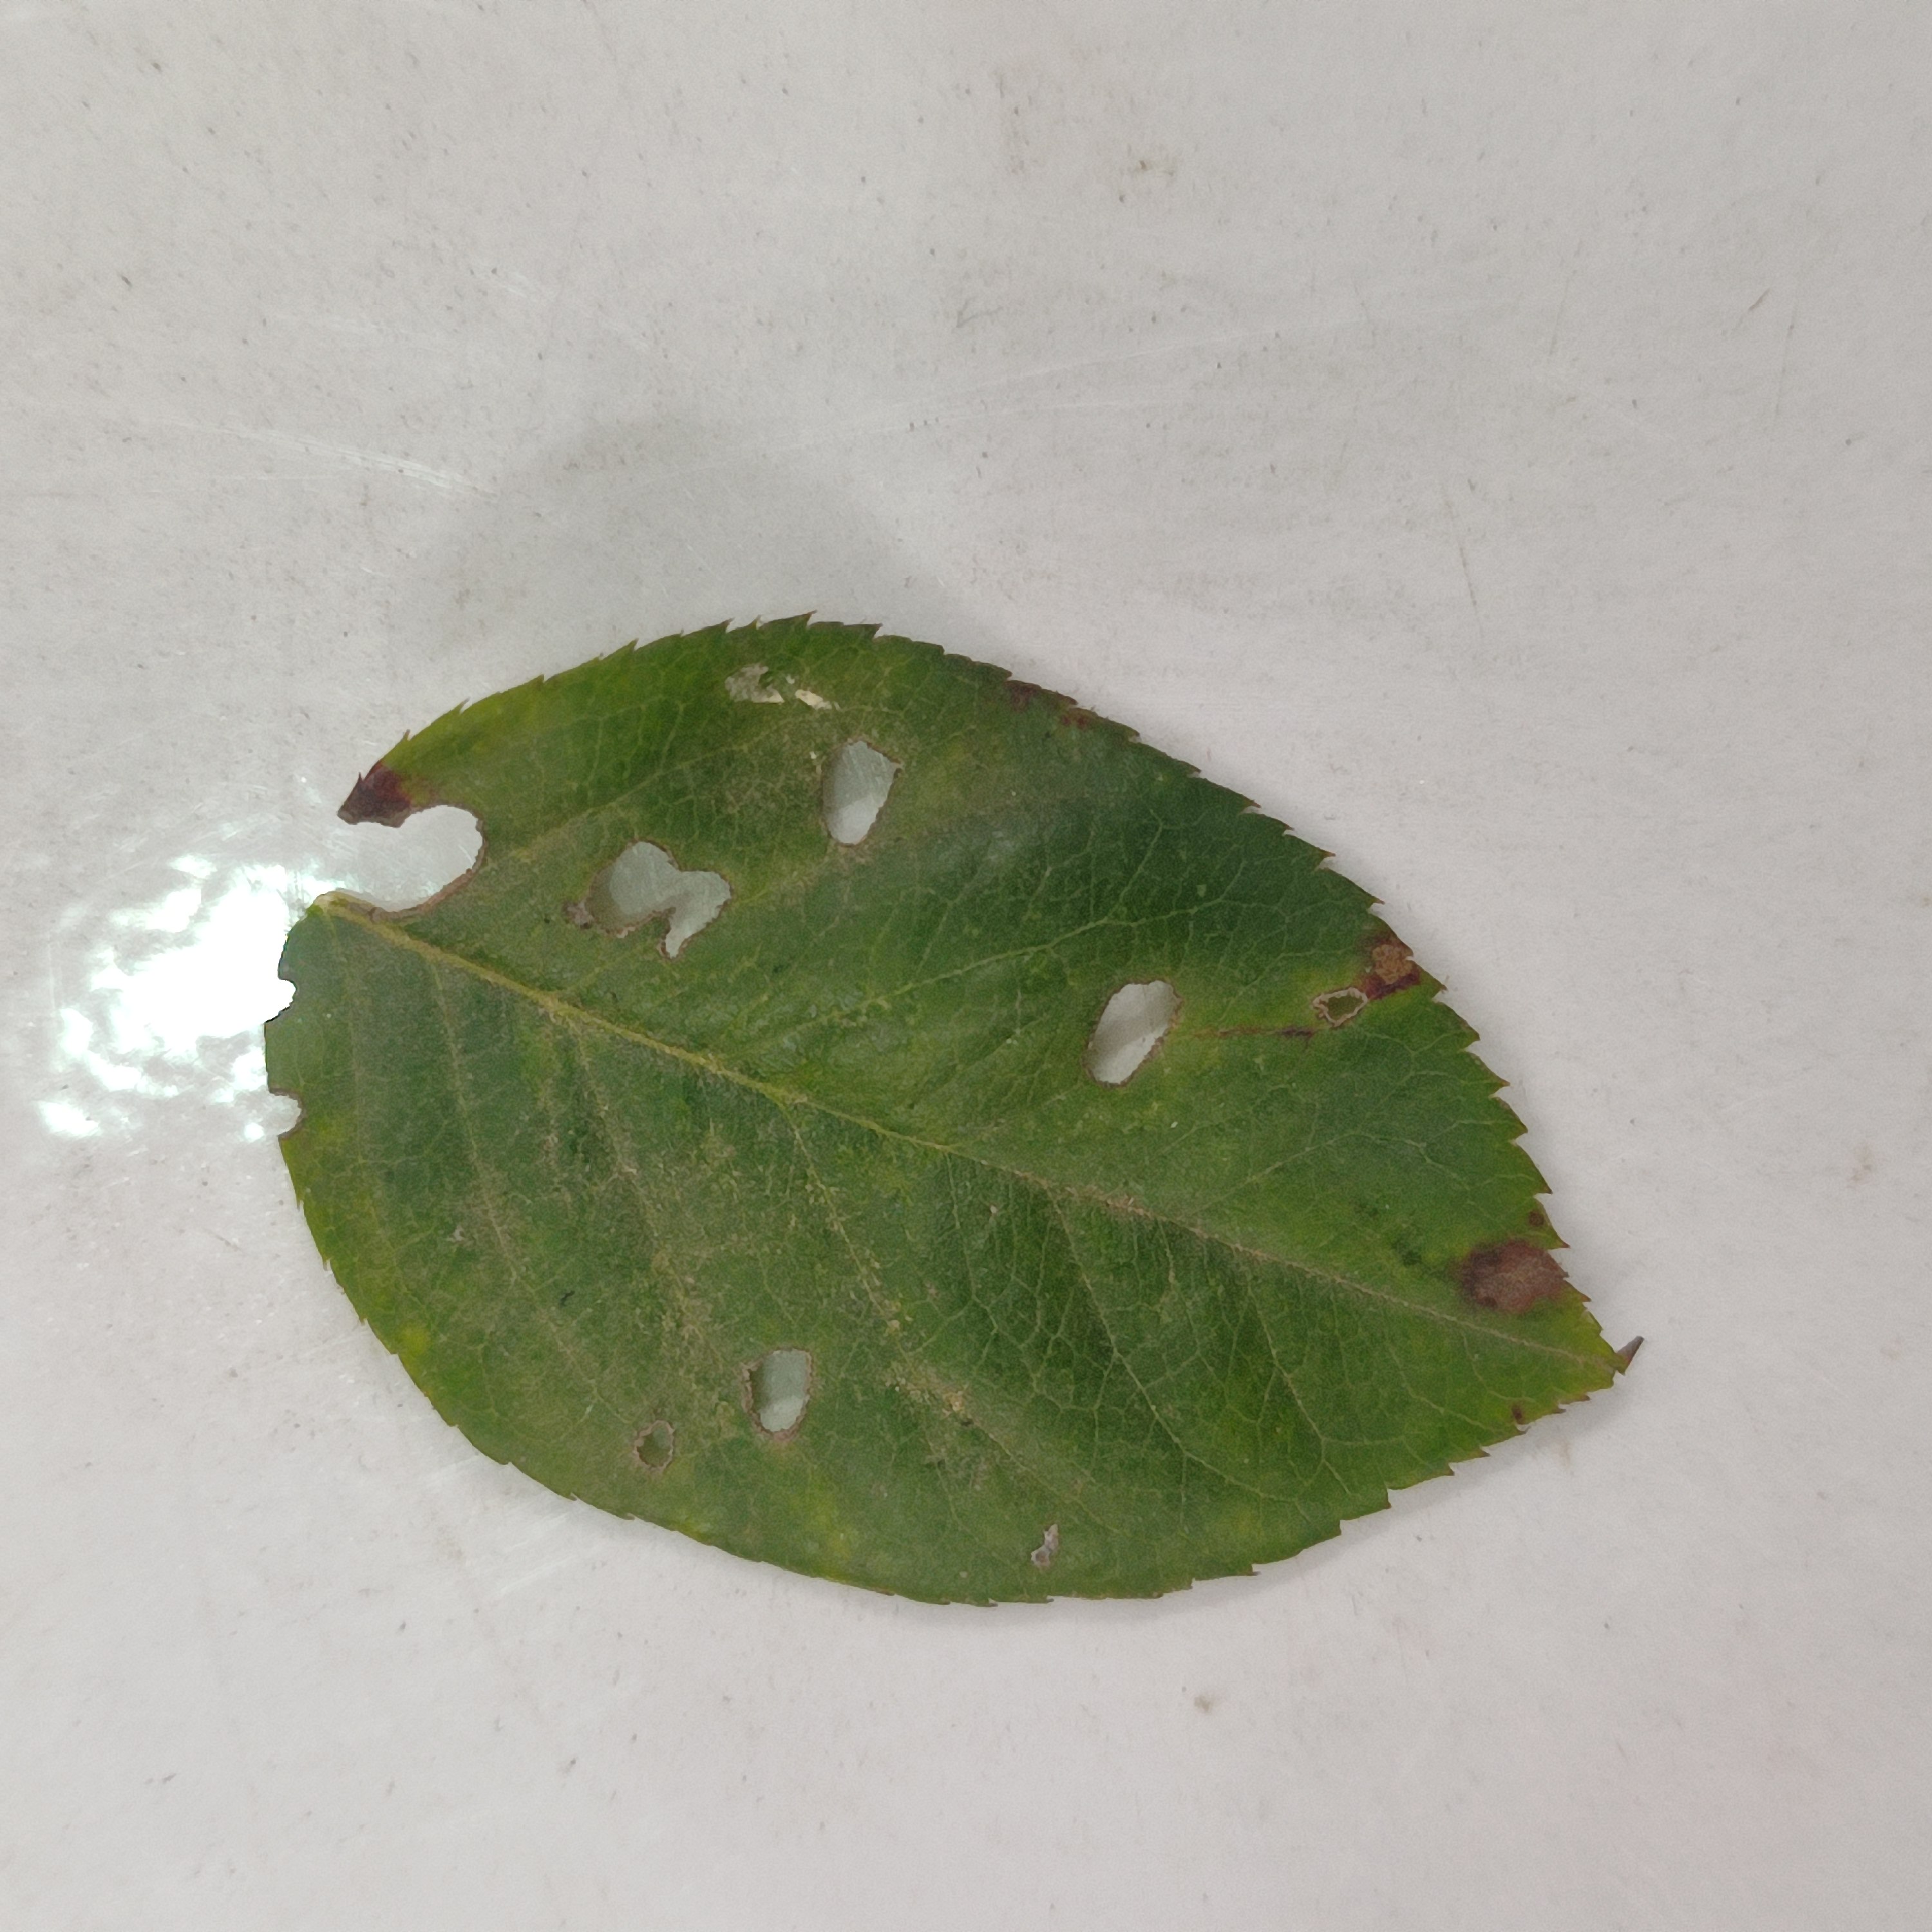
Label: Insect Hole